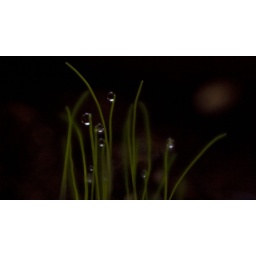
The ornamental grass I started in the breakfast room last weekend is now tiny clumps of fine green hairs.